Martian regolith

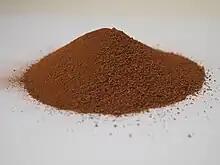
A small pile of JSC MARS-1A soil simulant

Research on Earth is currently limited to using Martian regolith simulants, such as the MGS-1 simulant produced by Exolith Lab, which are based on the analysis from the various Mars spacecraft. These are a terrestrial material that is used to simulate the chemical and mechanical properties of Martian regolith for research, experiments and prototype testing of activities related to Martian regolith such as dust mitigation of transportation equipment, advanced life support systems and in-situ resource utilization.